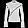
Label: Pullover